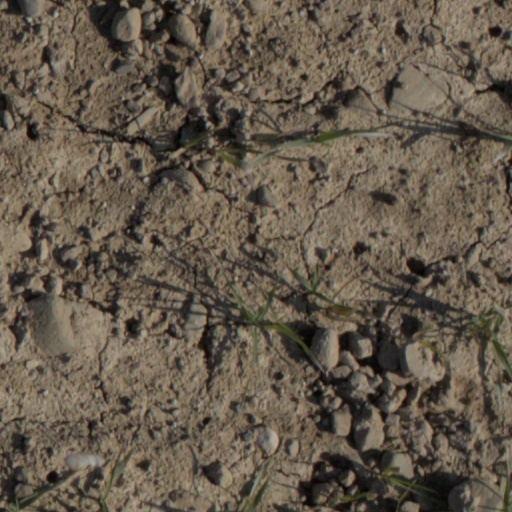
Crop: wheat